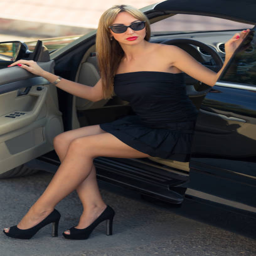
business woman in white blouse sitting in a car